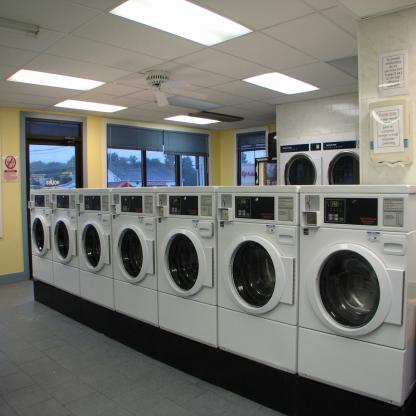
Scene: Indoor